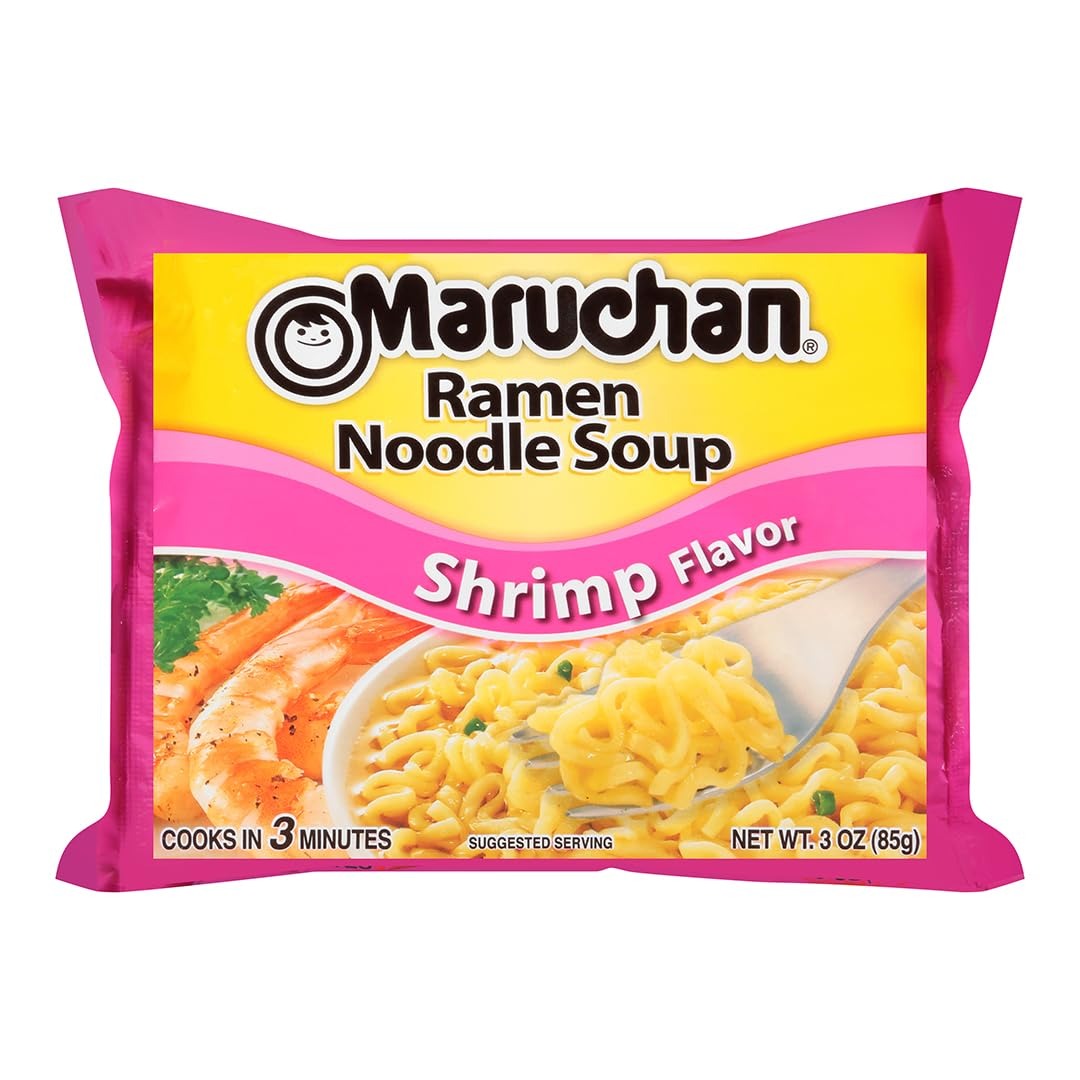
Item Name: Maruchan, Ramen Noodle Soup, Shrimp Flavor, 3 oz
Bullet Point 1: Ramen
Bullet Point 2: Form: Powdered, Dried
Value: 3.0
Unit: Ounce

Price: 0.465